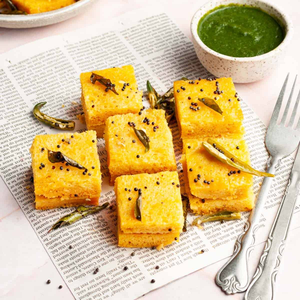
Dish: dhokla